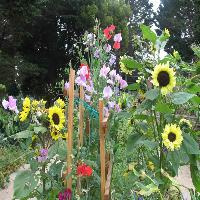
Weather: cloudy or overcast